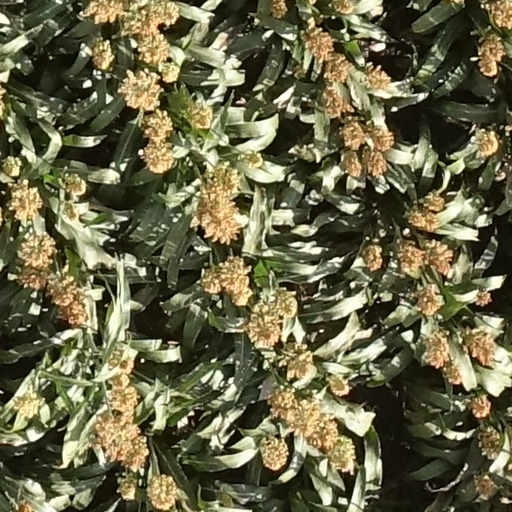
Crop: sorghum